Washington State Route 193

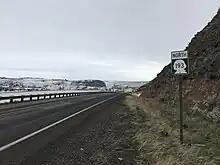
The eastern terminus of SR 193, facing westbound.

State Route 193 (SR 193) begins at an intersection with north of the Red Wolf Crossing over the Snake River in Clarkston. SR 128 turns east towards Lewiston, Idaho and SR 193 travels west on the Wawawai Road parallel to the Snake River and the Great Northwest Railroad to the Port of Wilma, carrying a daily average of 1,600 vehicles in 2011. The highway ends at a private gravel road and the roadway continues downstream as the Wawawai Road to Wawawai County Park.